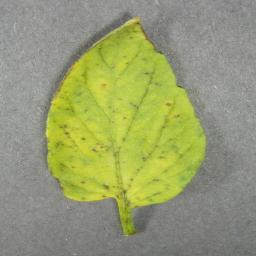
Label: Tomato___Tomato_Yellow_Leaf_Curl_Virus